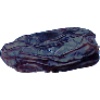
Label: Dates 1